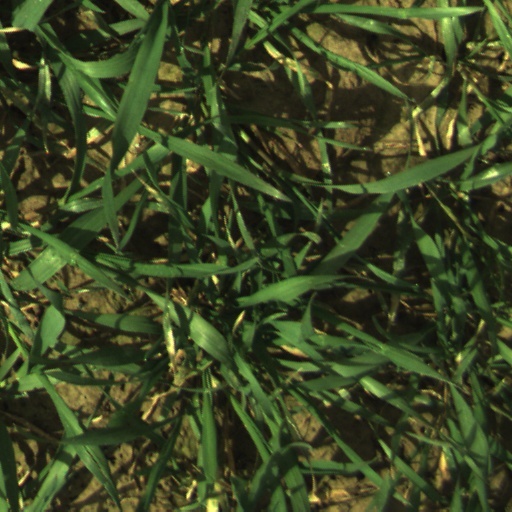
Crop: wheat